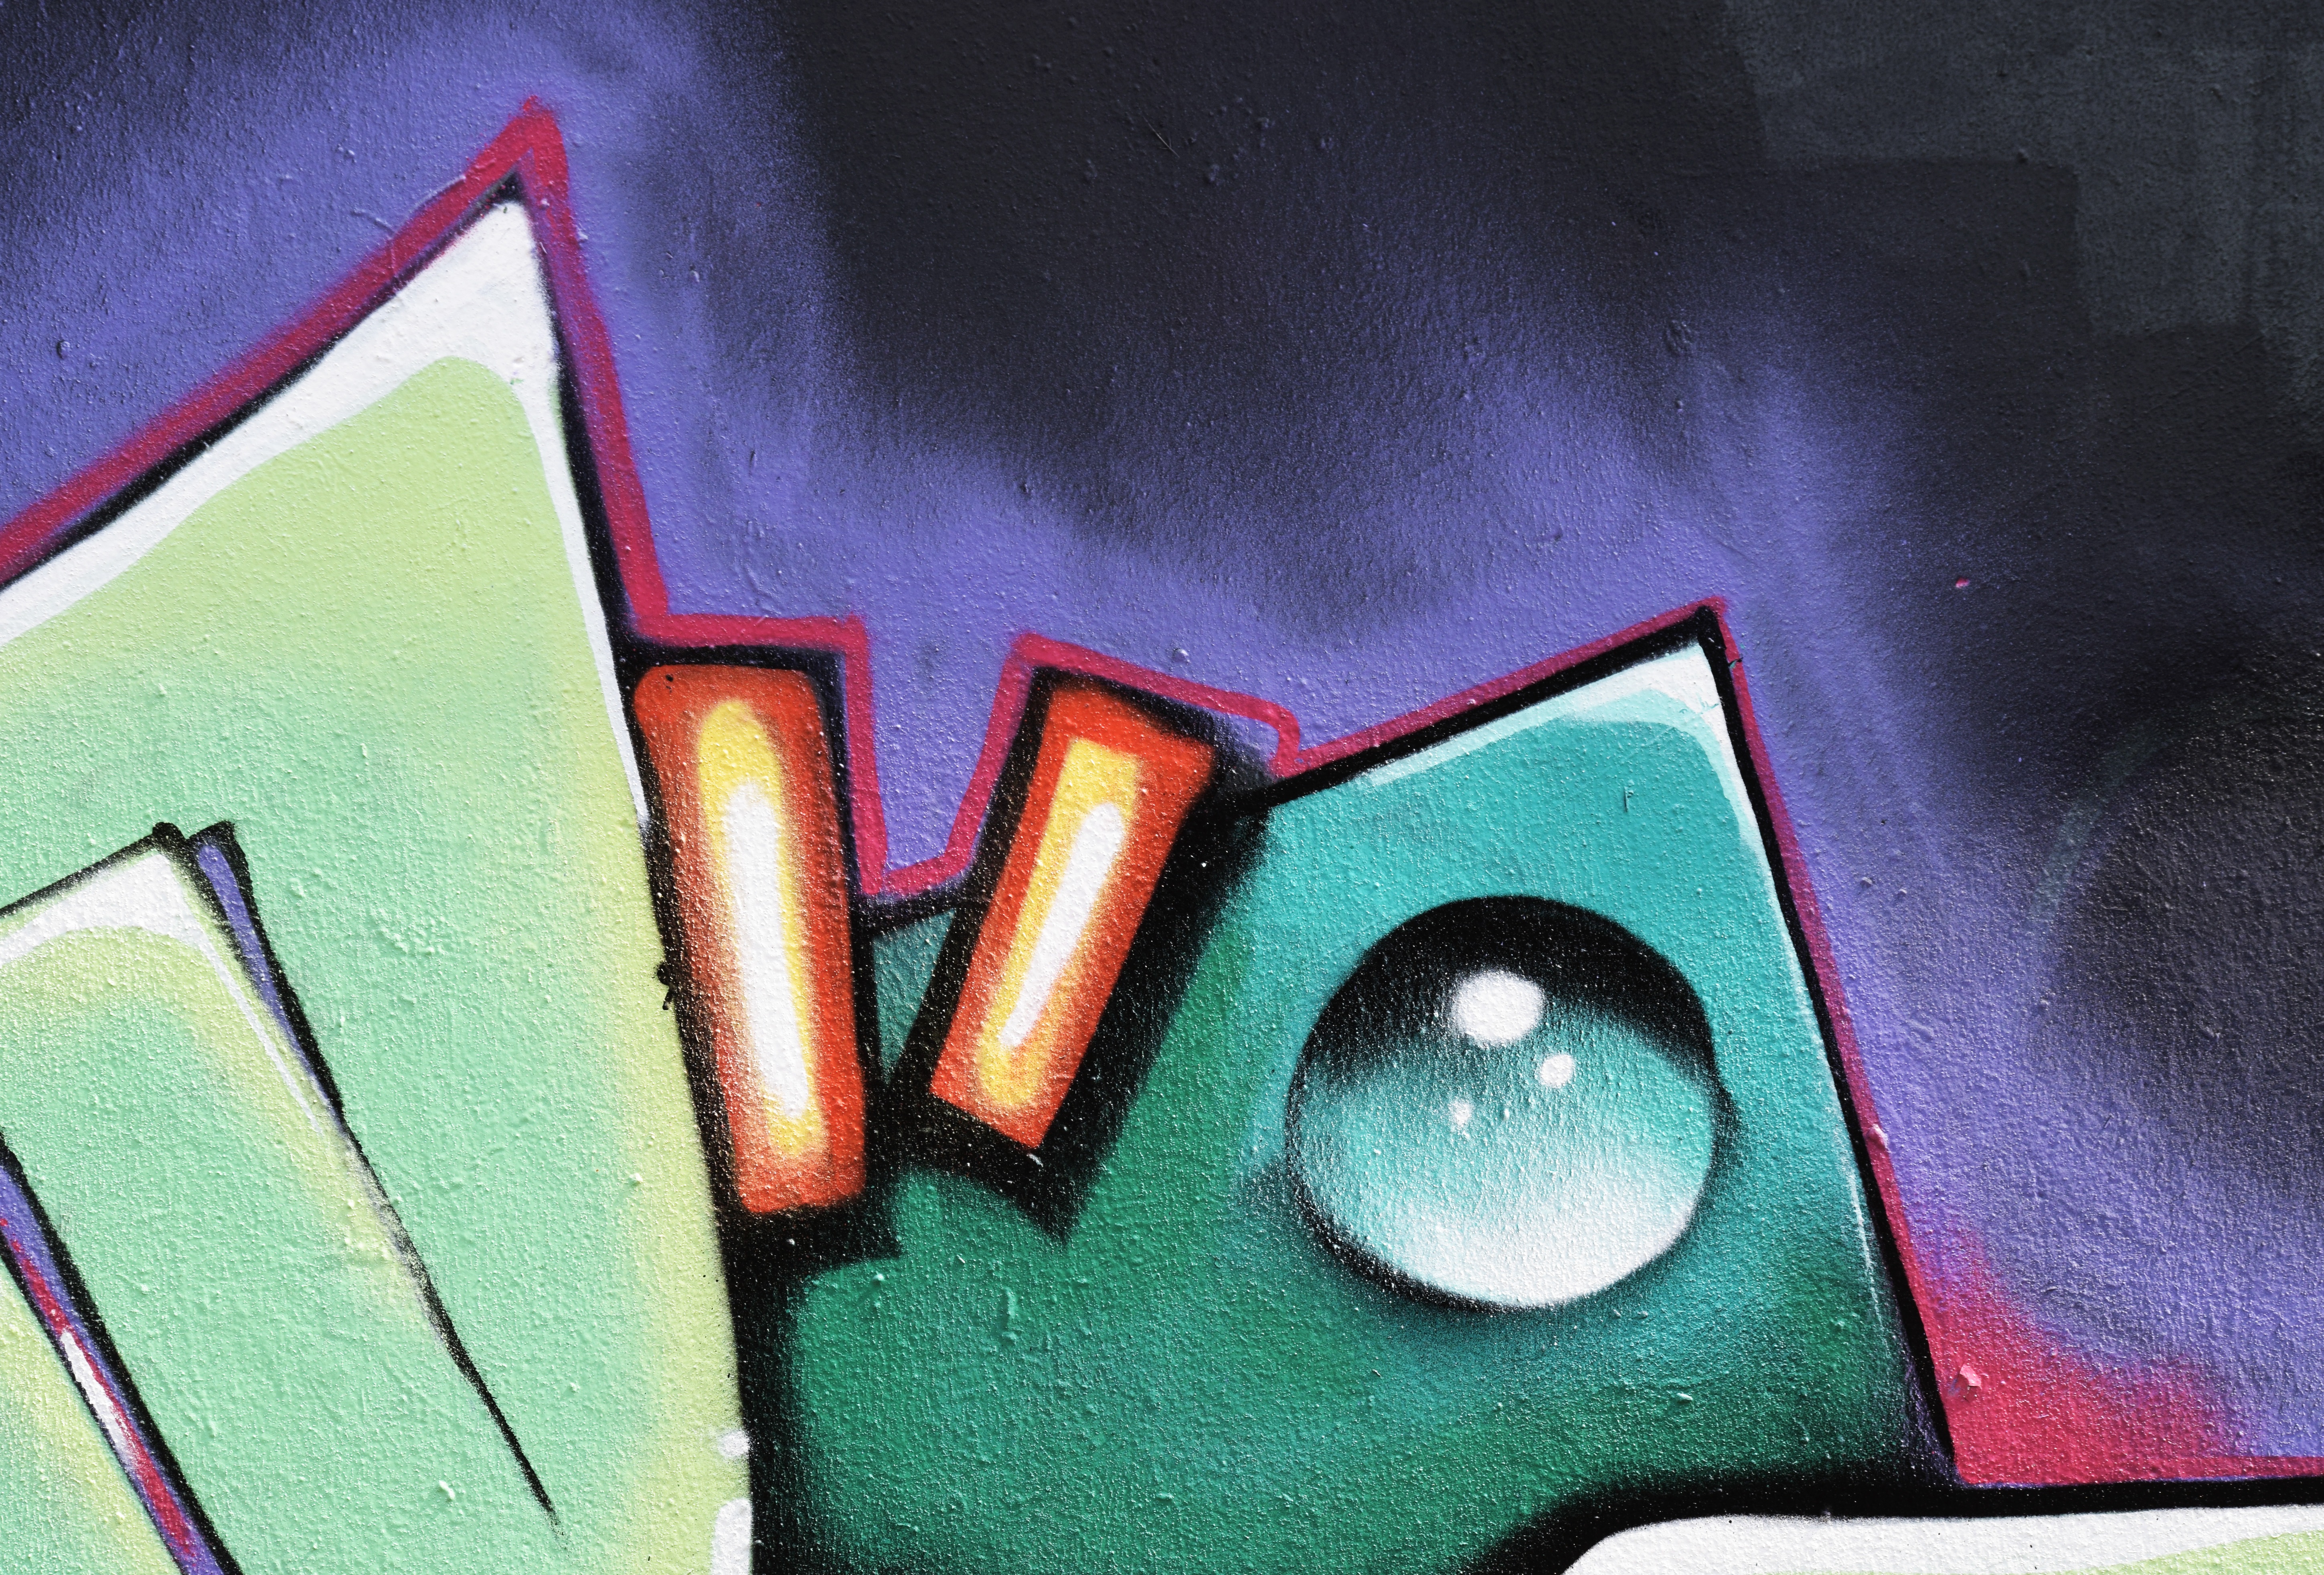
number, green, color, graffiti, painting, font, art, illustration, shape, modern art